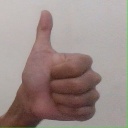
अक्षर: थ